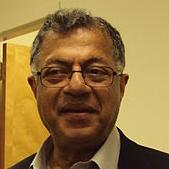
Age: 70